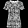
Label: T - shirt / top